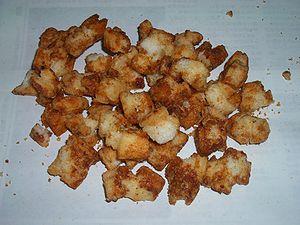
L'agemochi est une collation légère à base de mochi frit traditionnel de la cuisine japonaise. Les mochis secs sont cassés en de petits morceaux d'à peu près 1 cm³, puis frits dans un bain d'huile. Les morceaux gonflent sous l'effet de la chaleur. Les agemochi sont consommés le plus souvent légèrement salés, mais d'autres assaisonnements sont régulièrement utilisés, par exemple le shichimi.